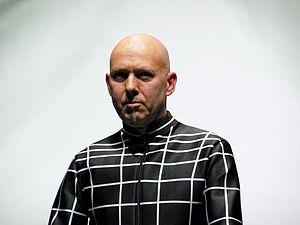
Henning Schmitz est un musicien allemand, membre du groupe Kraftwerk depuis 1991.